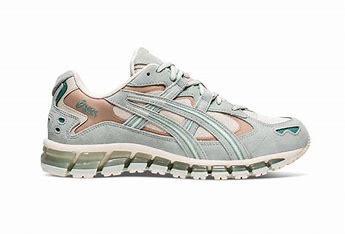
Brand: Asics
Model: Gel Kayano 5 360